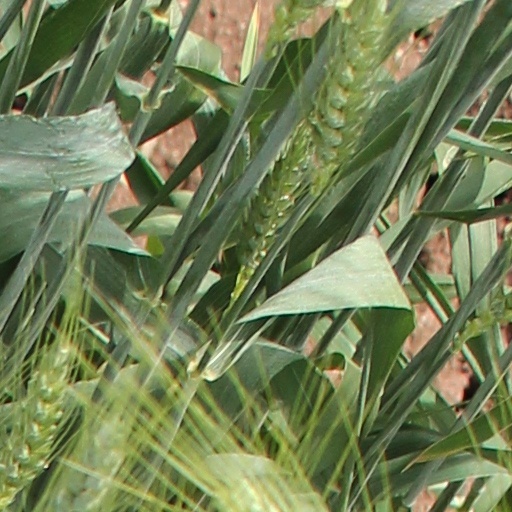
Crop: wheat